Fabrizio Cerina

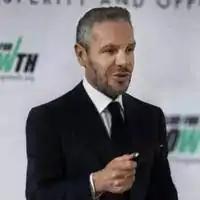

Fabrizio Cerina (born in Piacenza, Italy) is the chairman of international investment banking group Crédit des Alpes.